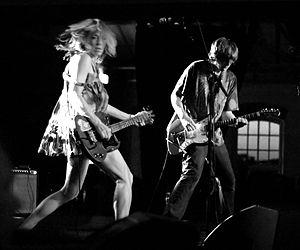
La chronologie du rock, présente les principaux événements de ce genre musical et des différents courants qui en sont issus.
Le punk rock est un genre musical dérivé du rock, apparu au milieu des années 1970 et associé au mouvement punk de cette même époque. Précédé par une variété de musique protopunk des années 1960 et du début des années 1970, le punk rock se développe surtout entre 1974 et 1976 aux États-Unis, au Royaume-Uni et en Australie. Des groupes comme les Ramones, les Sex Pistols, et The Saints sont reconnus comme les pionniers d'un nouveau mouvement musical.